2014 Burkina Faso uprising

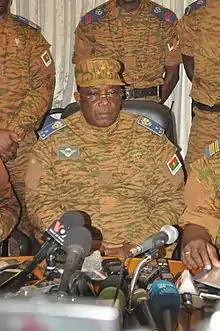
General Traoré on 31 October, announcing he will take interim office.

Léopold Sédar Senghor International Airport authorities in Dakar were quoted by "The Guardian" as having confirmed Compaoré was in Senegal, but there was later dispute as to his location, although his presence outside the country was affirmed. A communique read on "Radio Omega" at 17:00 reported that Compaoré had "dissolved government," declared a state of emergency and made an appeal to "stay calm." He later said he was prepared to leave office at the end of the transition. Compaoré then said that he would retain his position for a year under a transitional government and then hand over power. He also added he was lifting the "state of siege" he had previously declared.